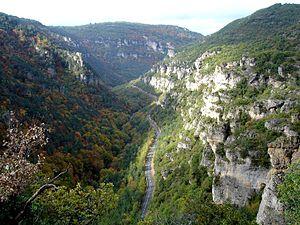
La Jonte est une rivière du sud de la France qui coule dans les départements de la Lozère et de l'Aveyron. C'est un affluent gauche du Tarn, donc un sous-affluent de la Garonne.